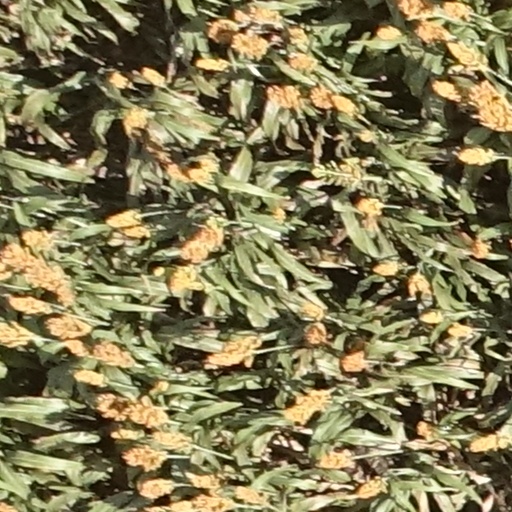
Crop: sorghum